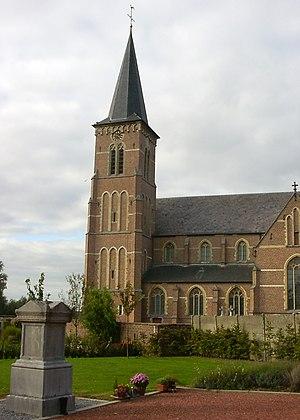
Cette page regroupe l'ensemble des monuments classés de la ville de Heers.